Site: saxony
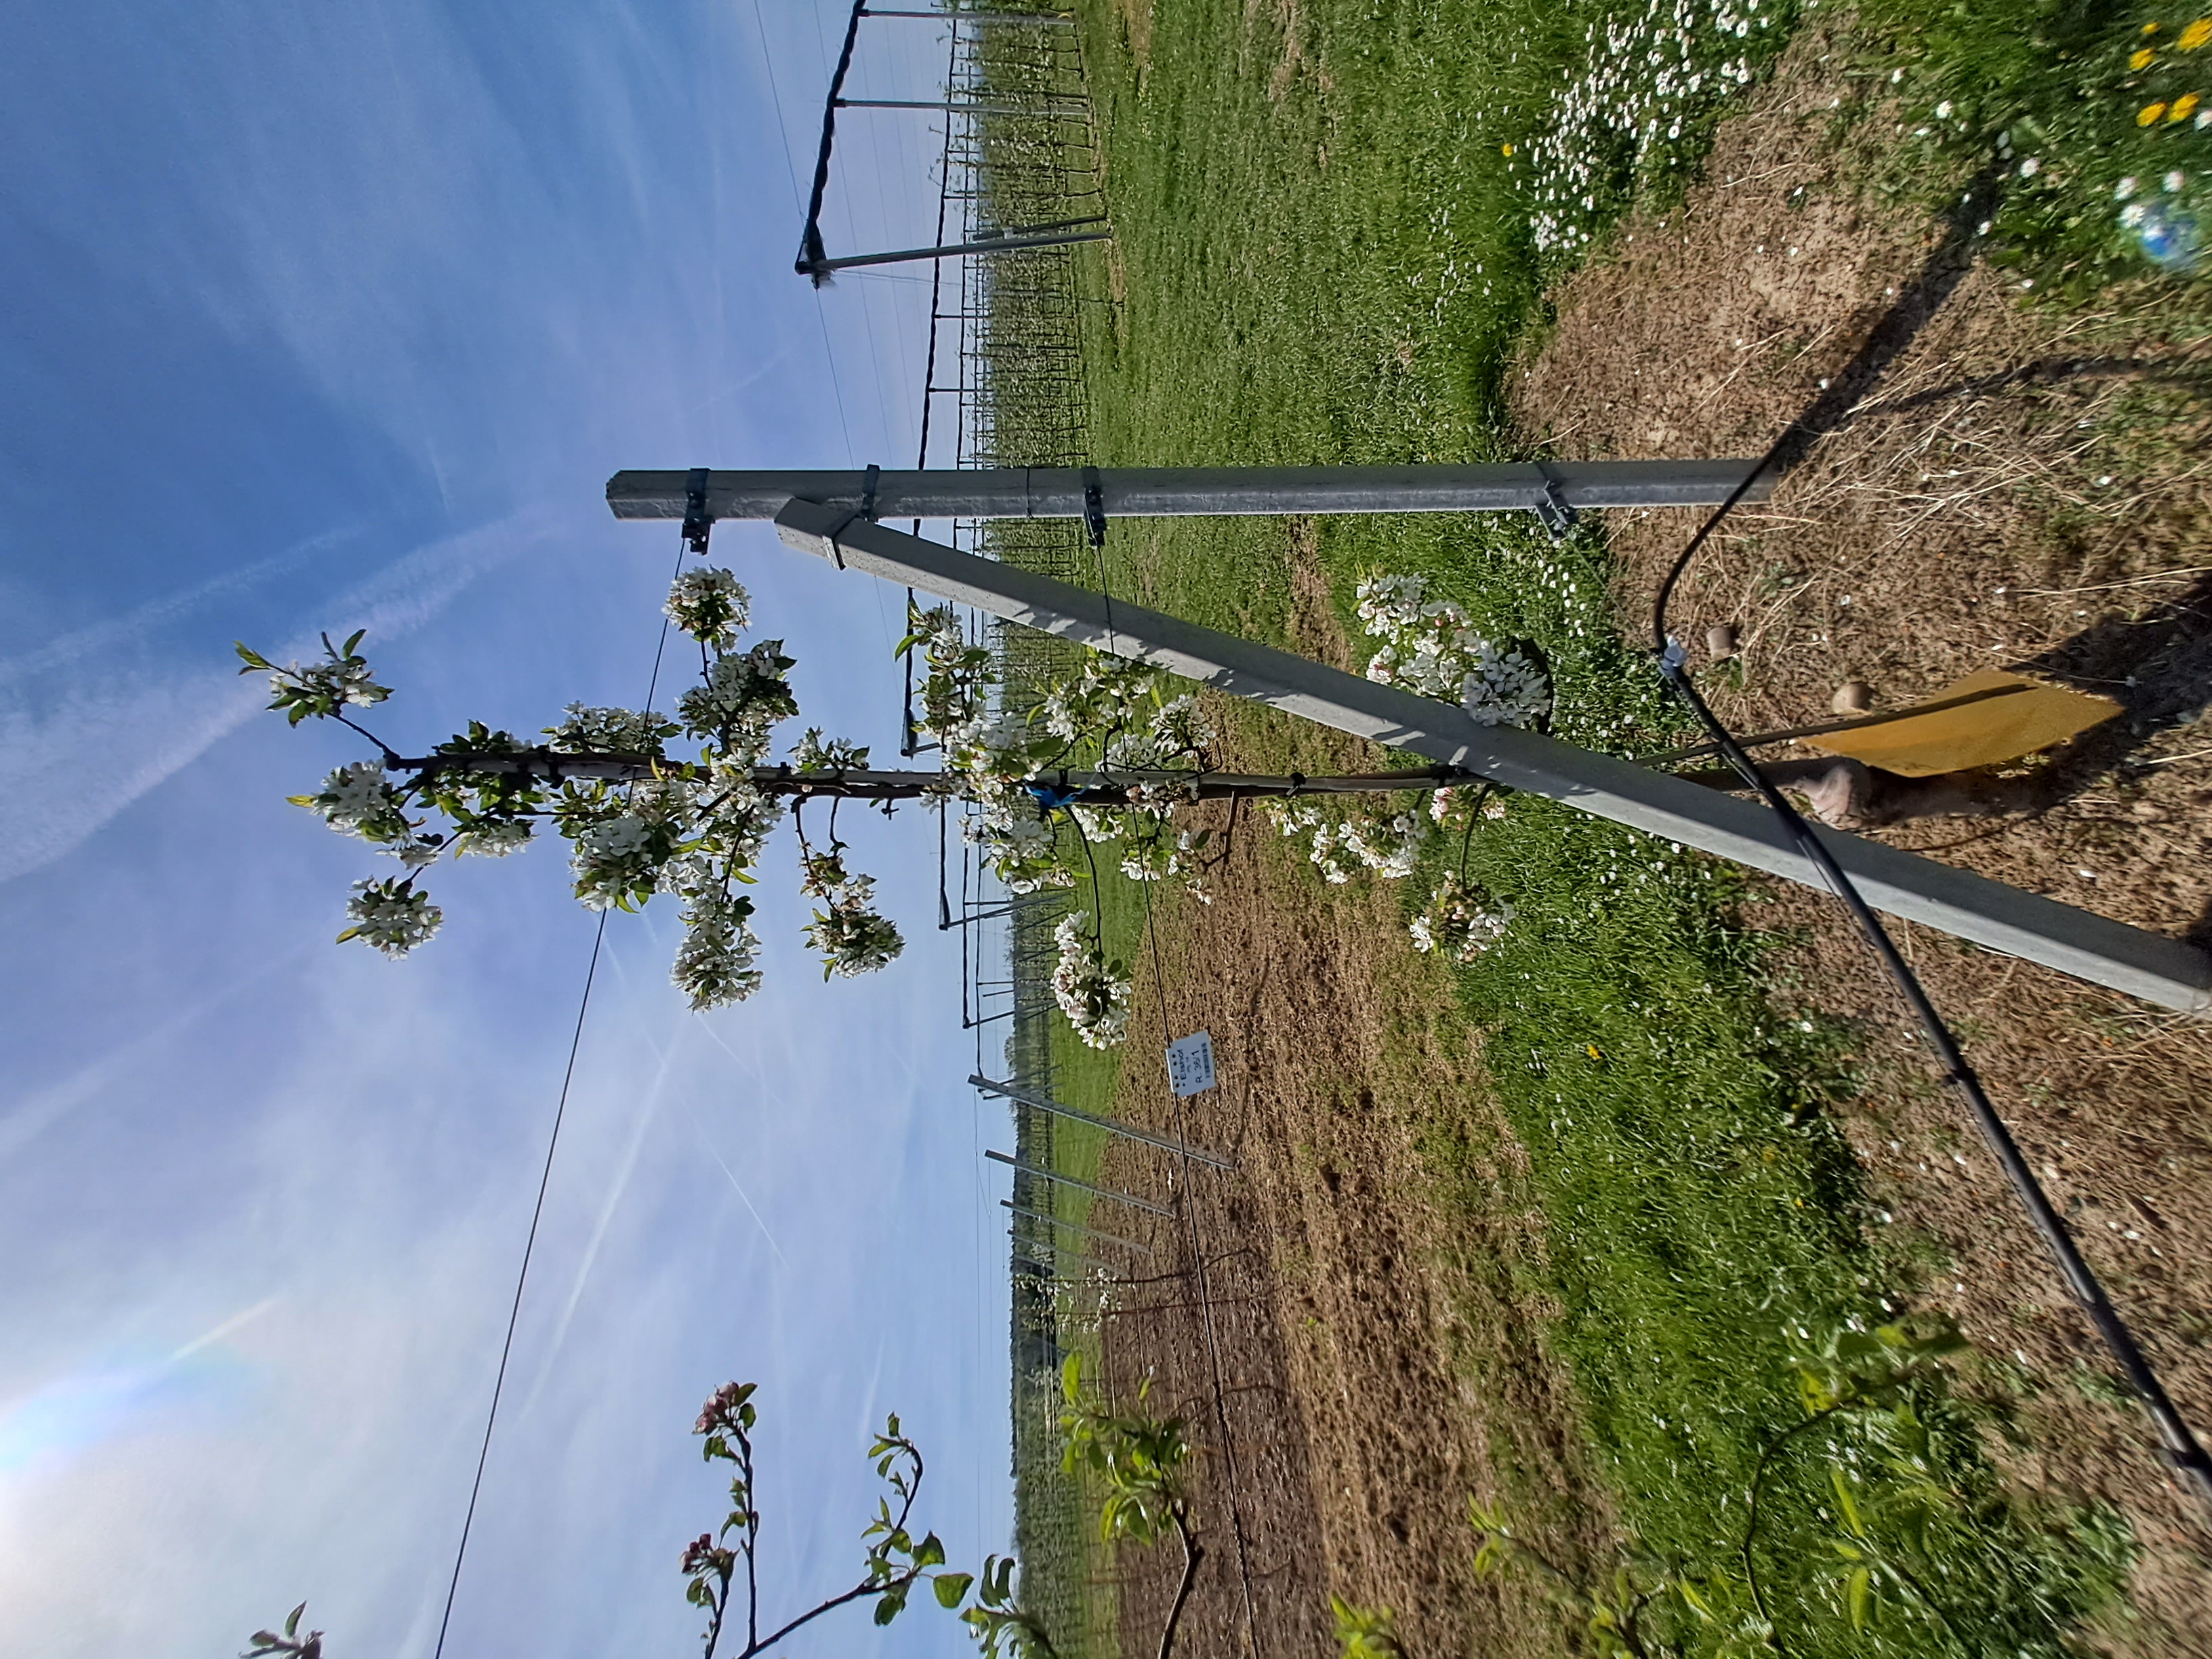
Growth stage (BBCH 65): Flowering